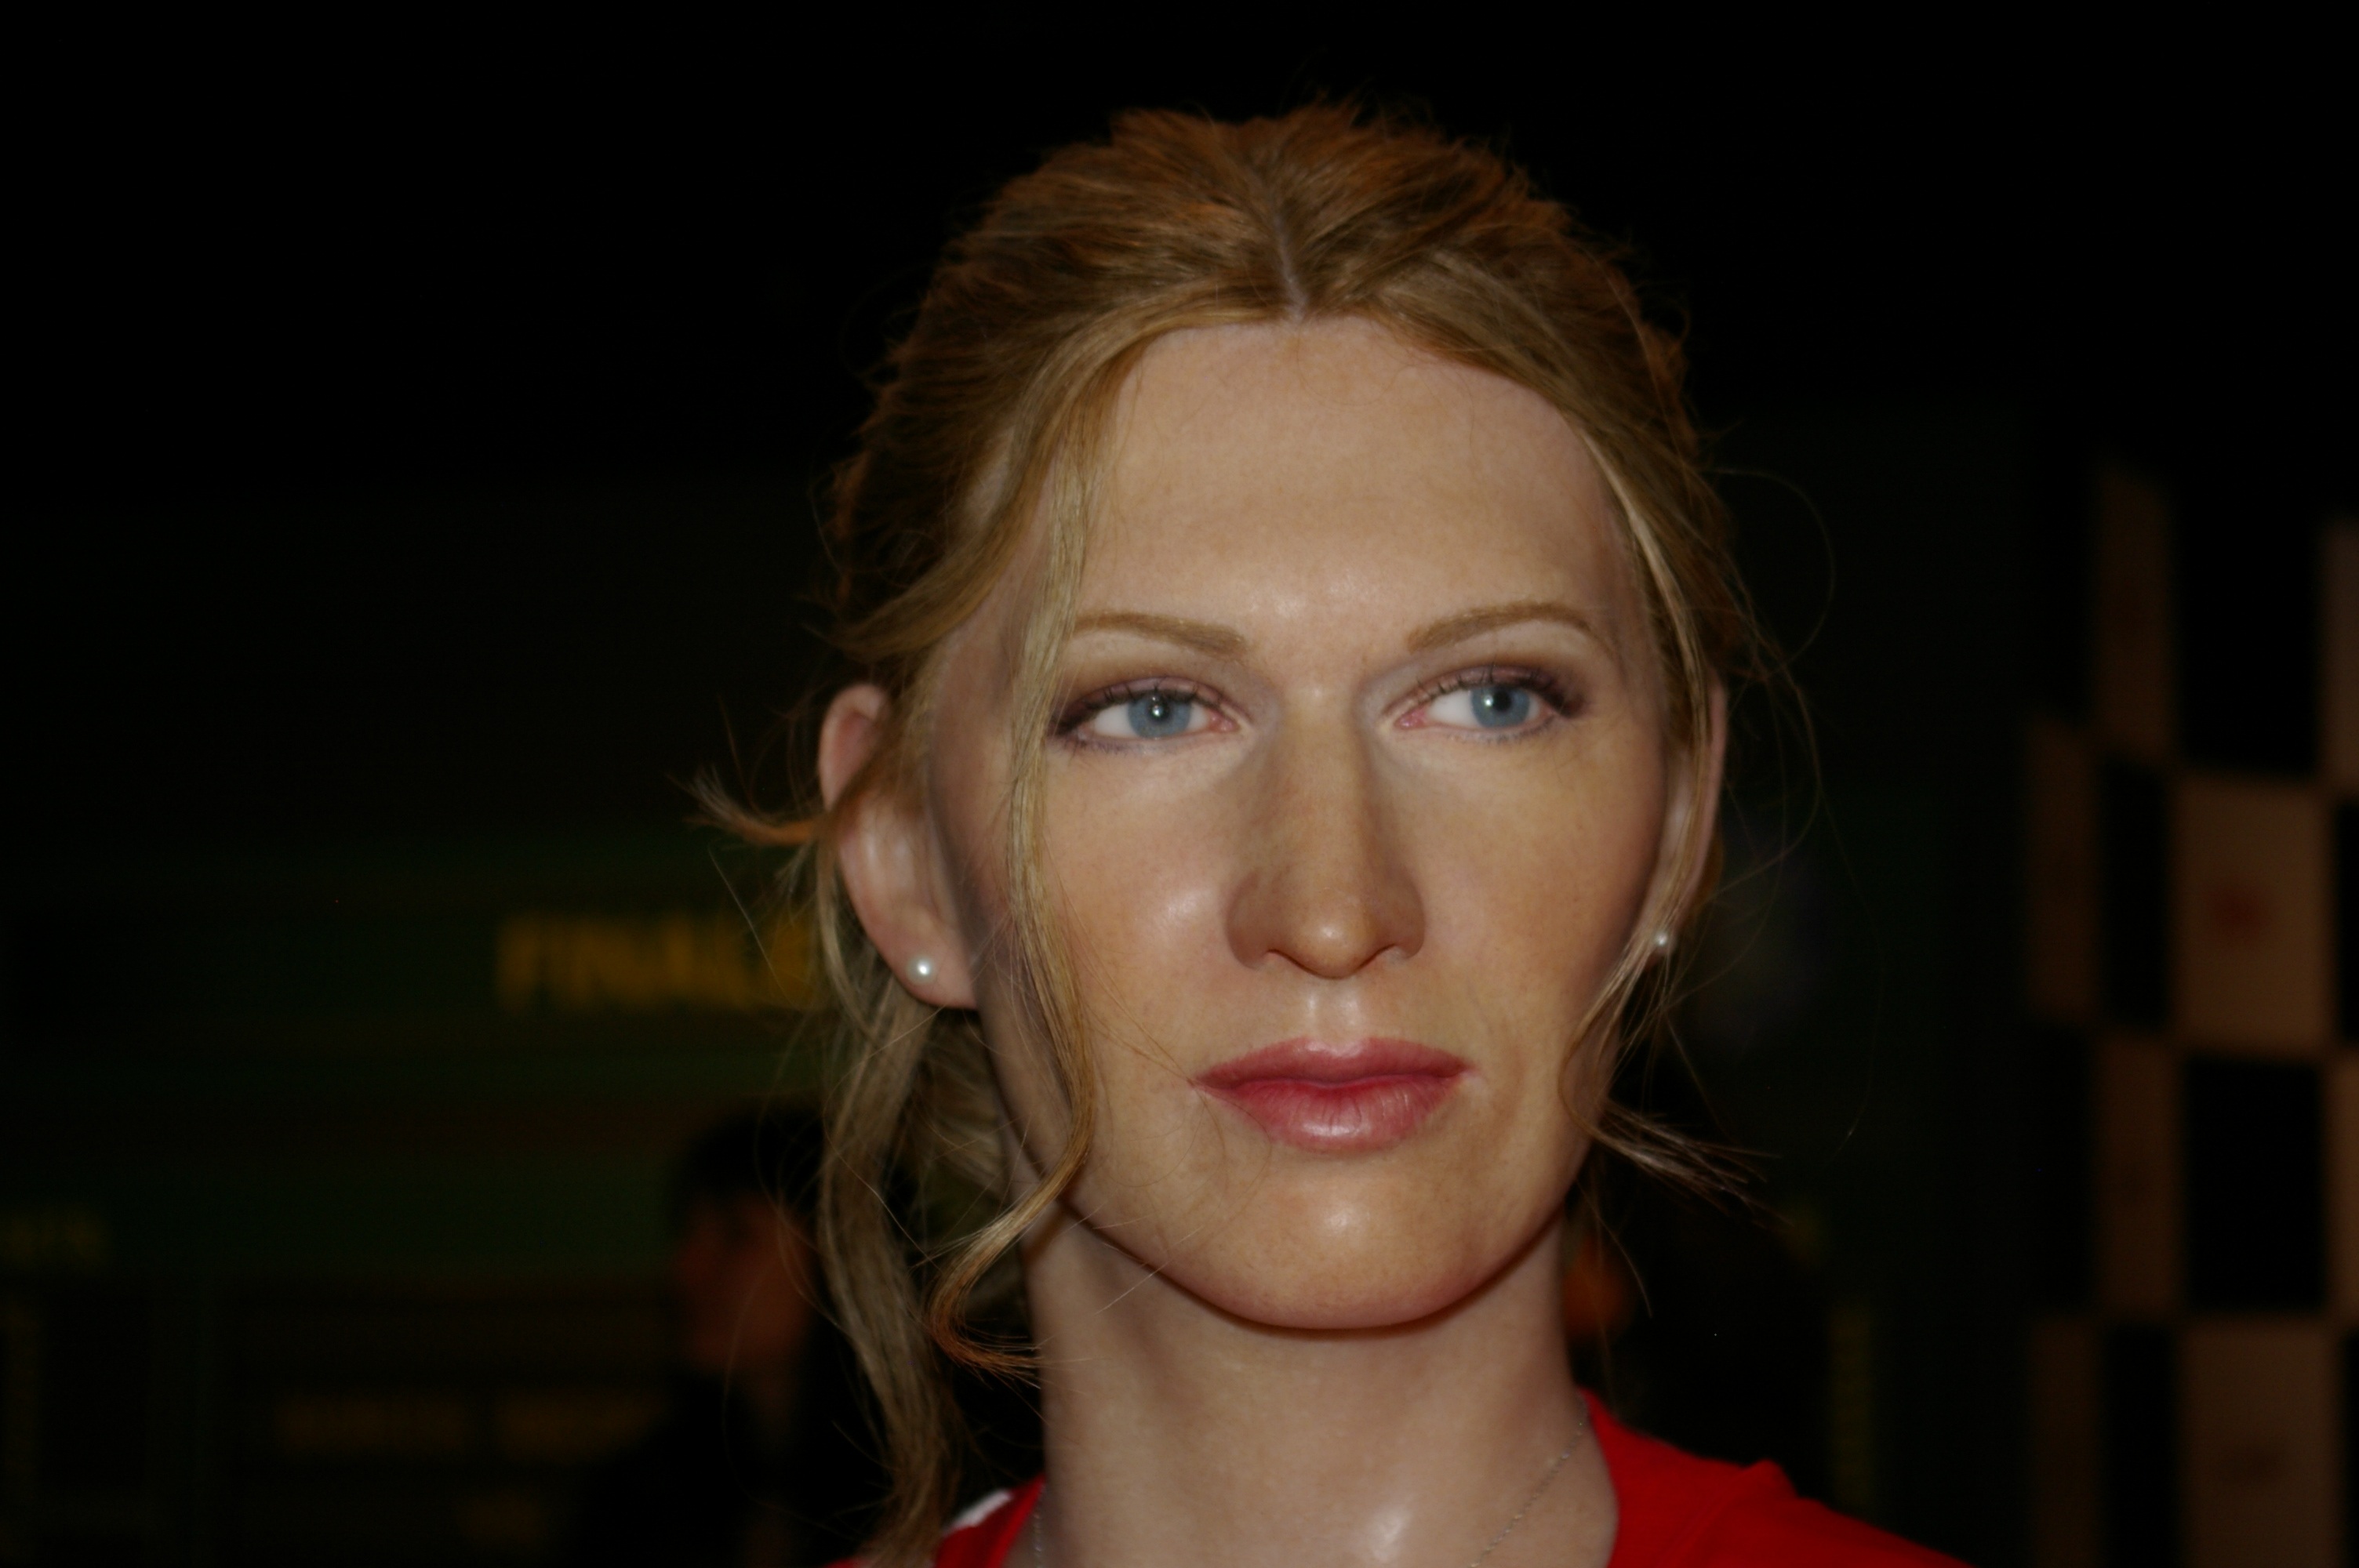
person, hair, singer, portrait, model, museum, fashion, lady, lip, hairstyle, mouth, long hair, close up, face, nose, cheek, eye, head, beauty, berlin, blond, madame tussauds, brown hair, tennis player, supermodel, wax figure, steffi graf